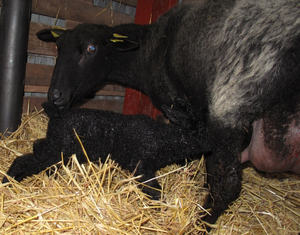
Såne (fårerace) / Historie
Ældre moderfår med nyfødt lam
Ældre moderfår med nyfødt lam
Såne-fåret er et dansk fremavlet racefår. Formålet med racen var at fremavle et hårdfør får, der uden megen fodertilskud kunne producere godt med kød, samtidig med at det kunne bruges til rekreative formål og landskabspleje. Det forventes at moderfår ved læmning i foråret kan afvende 2 lam på 6-8 måneder med en slagtevægt på 20-28 kg.